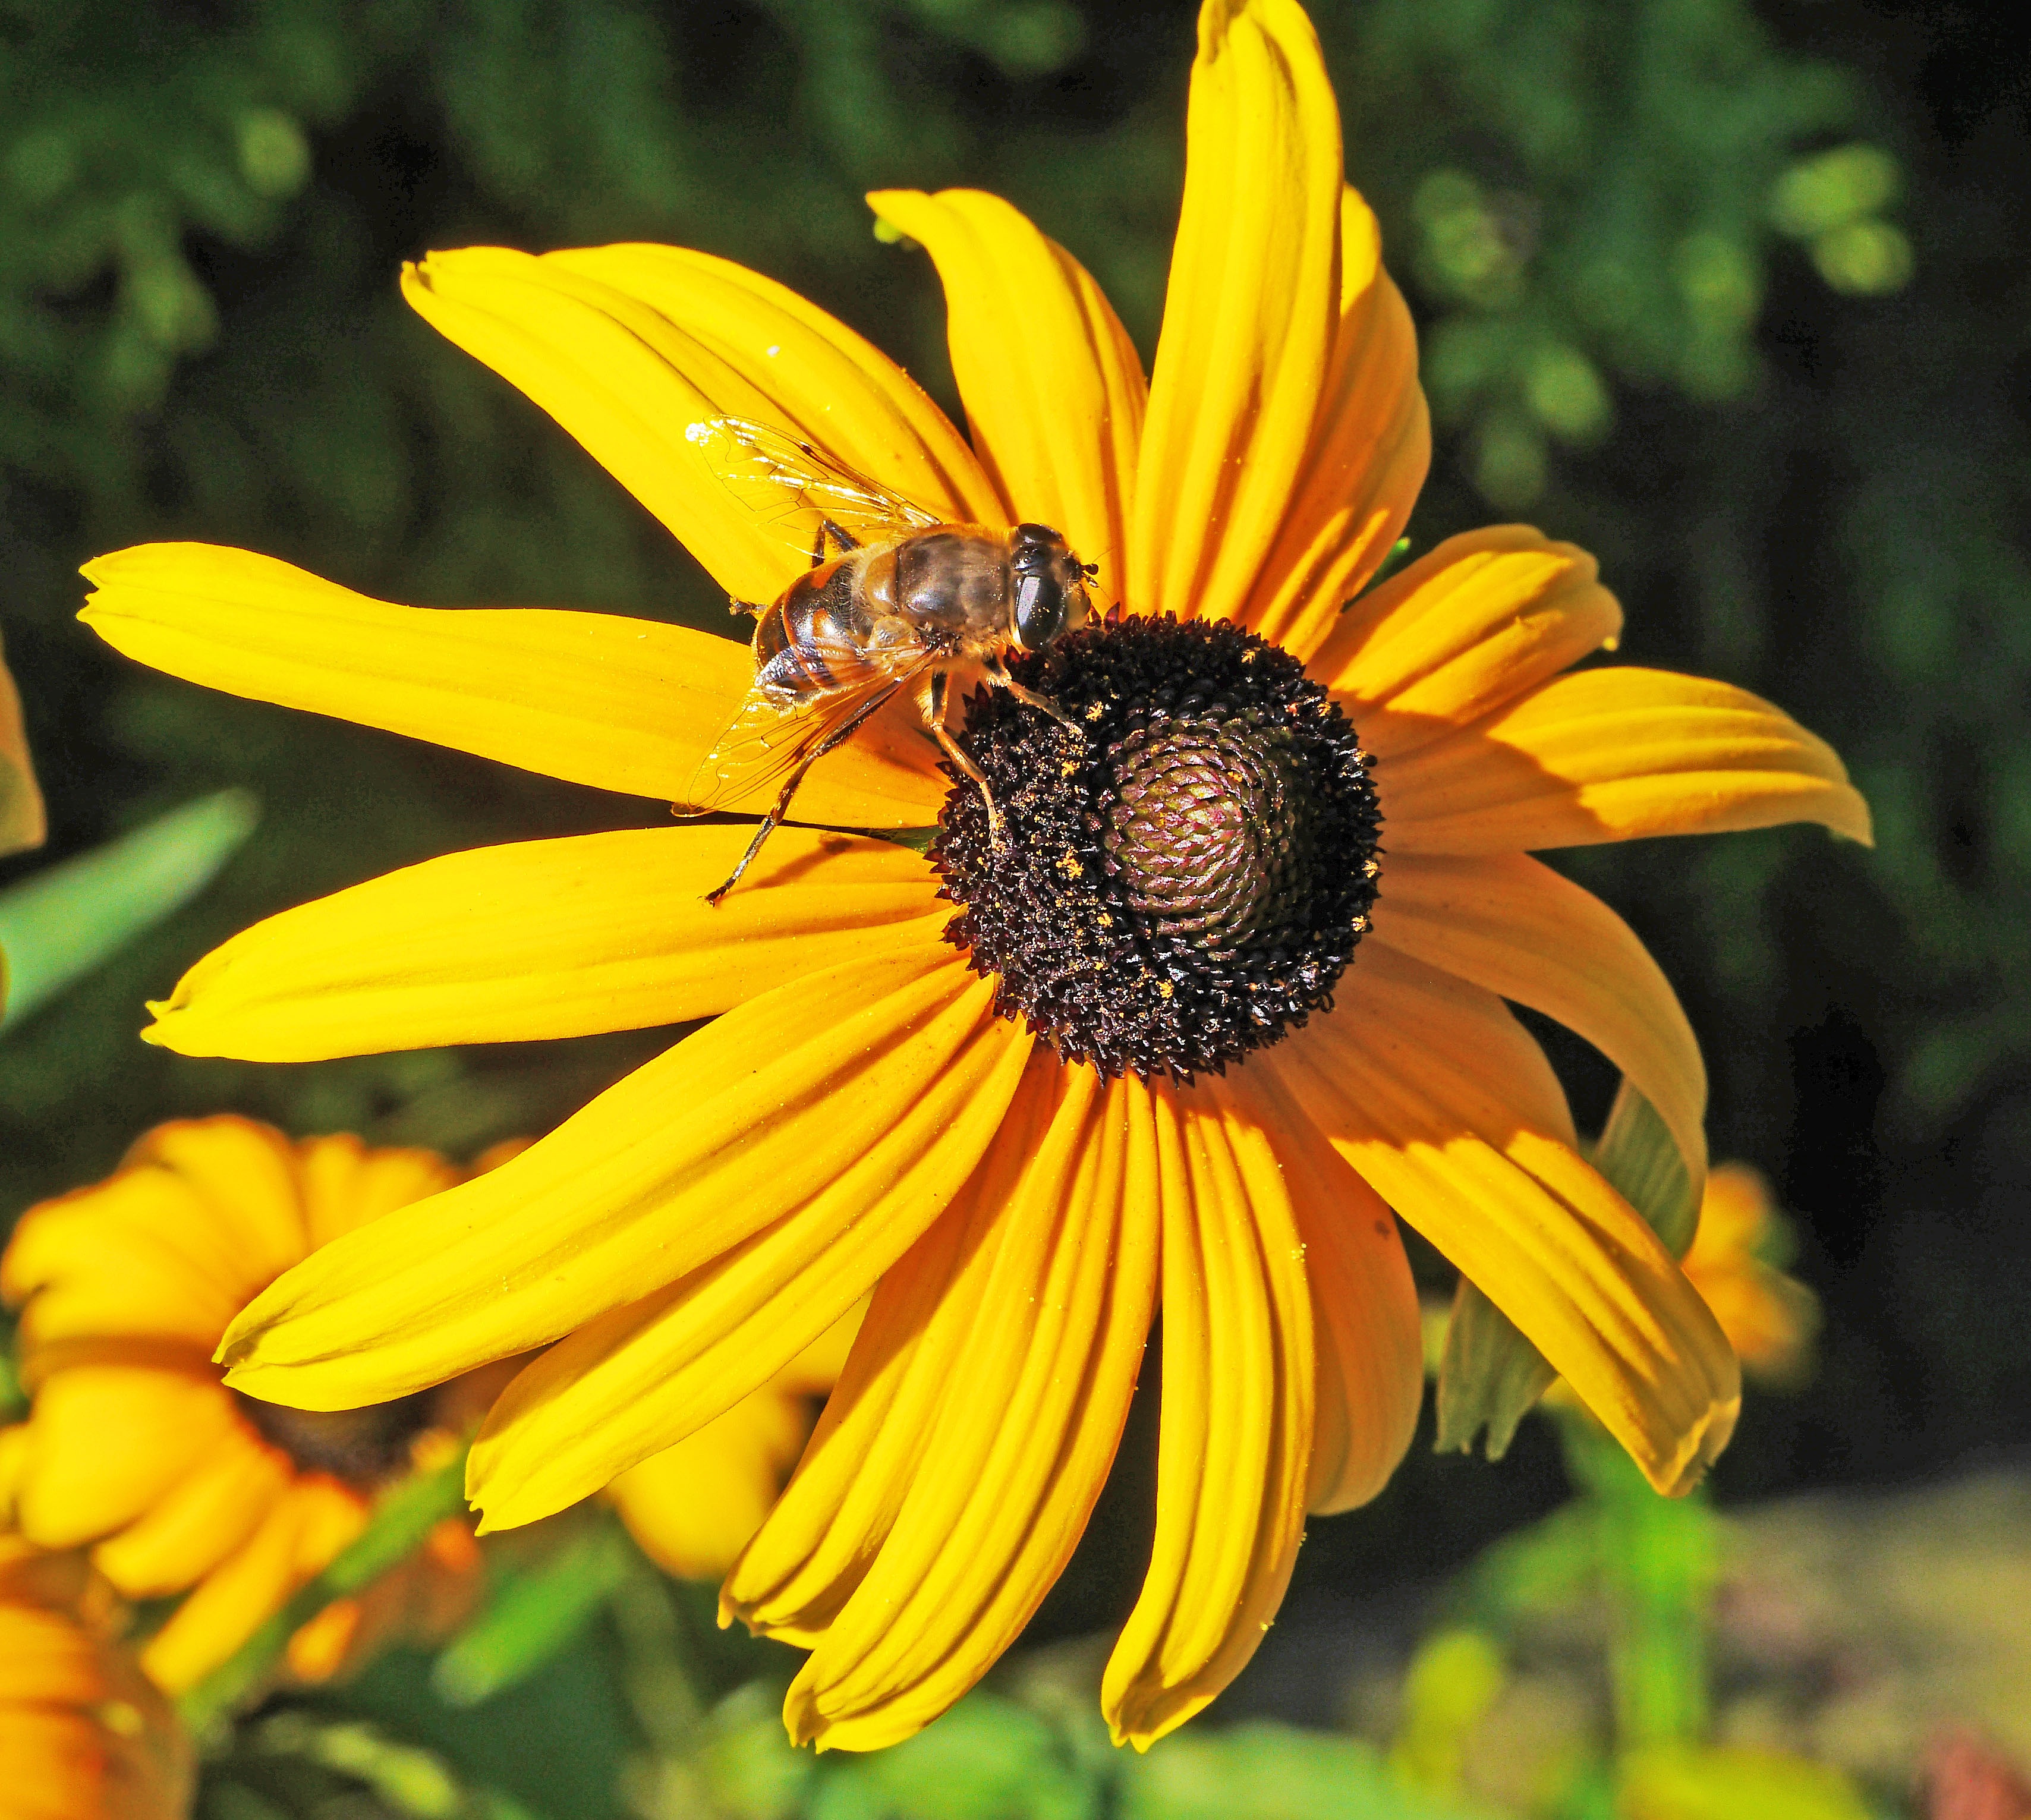
blossom, plant, flower, petal, bloom, summer, insect, macro, botany, yellow, garden, close, flora, fauna, sunflower, invertebrate, wildflower, sunny, petals, decorative, shrub, bright, bee, nectar, macro photography, flowering plant, honey bee, daisy family, summer flower, home garden, land plant, membrane winged insect